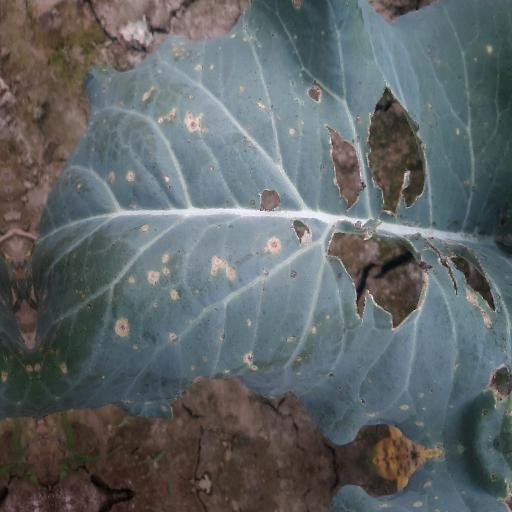
Label: Black Rot